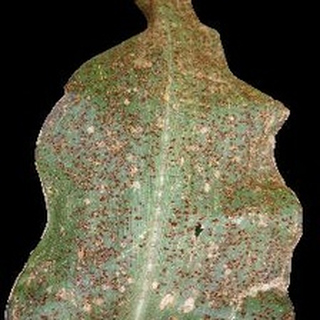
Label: corn_common_rust